Red Star Parcels

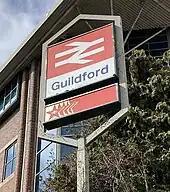
station sign with Red Star Parcels logo, 2023

Red Star Parcels was a railway-centric registered courier service owned and operated by British Rail. It used passenger trains for transporting parcels between passenger railway stations throughout the United Kingdom.